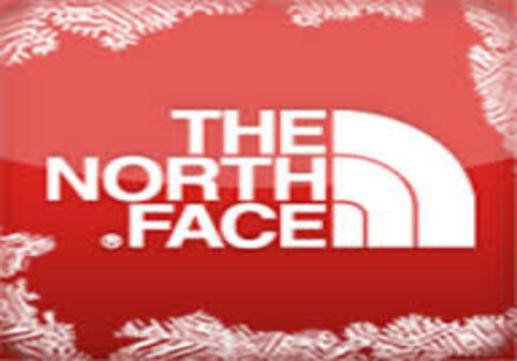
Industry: Clothes